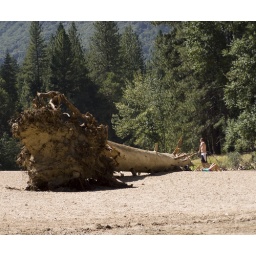
Dead tree in the Merced River bed